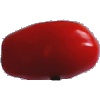
Label: Tomato 2